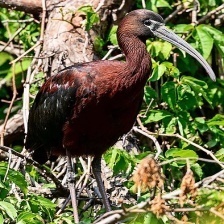
Species: GLOSSY IBIS
Scientific name: PLEGADIS FALCINELLUS